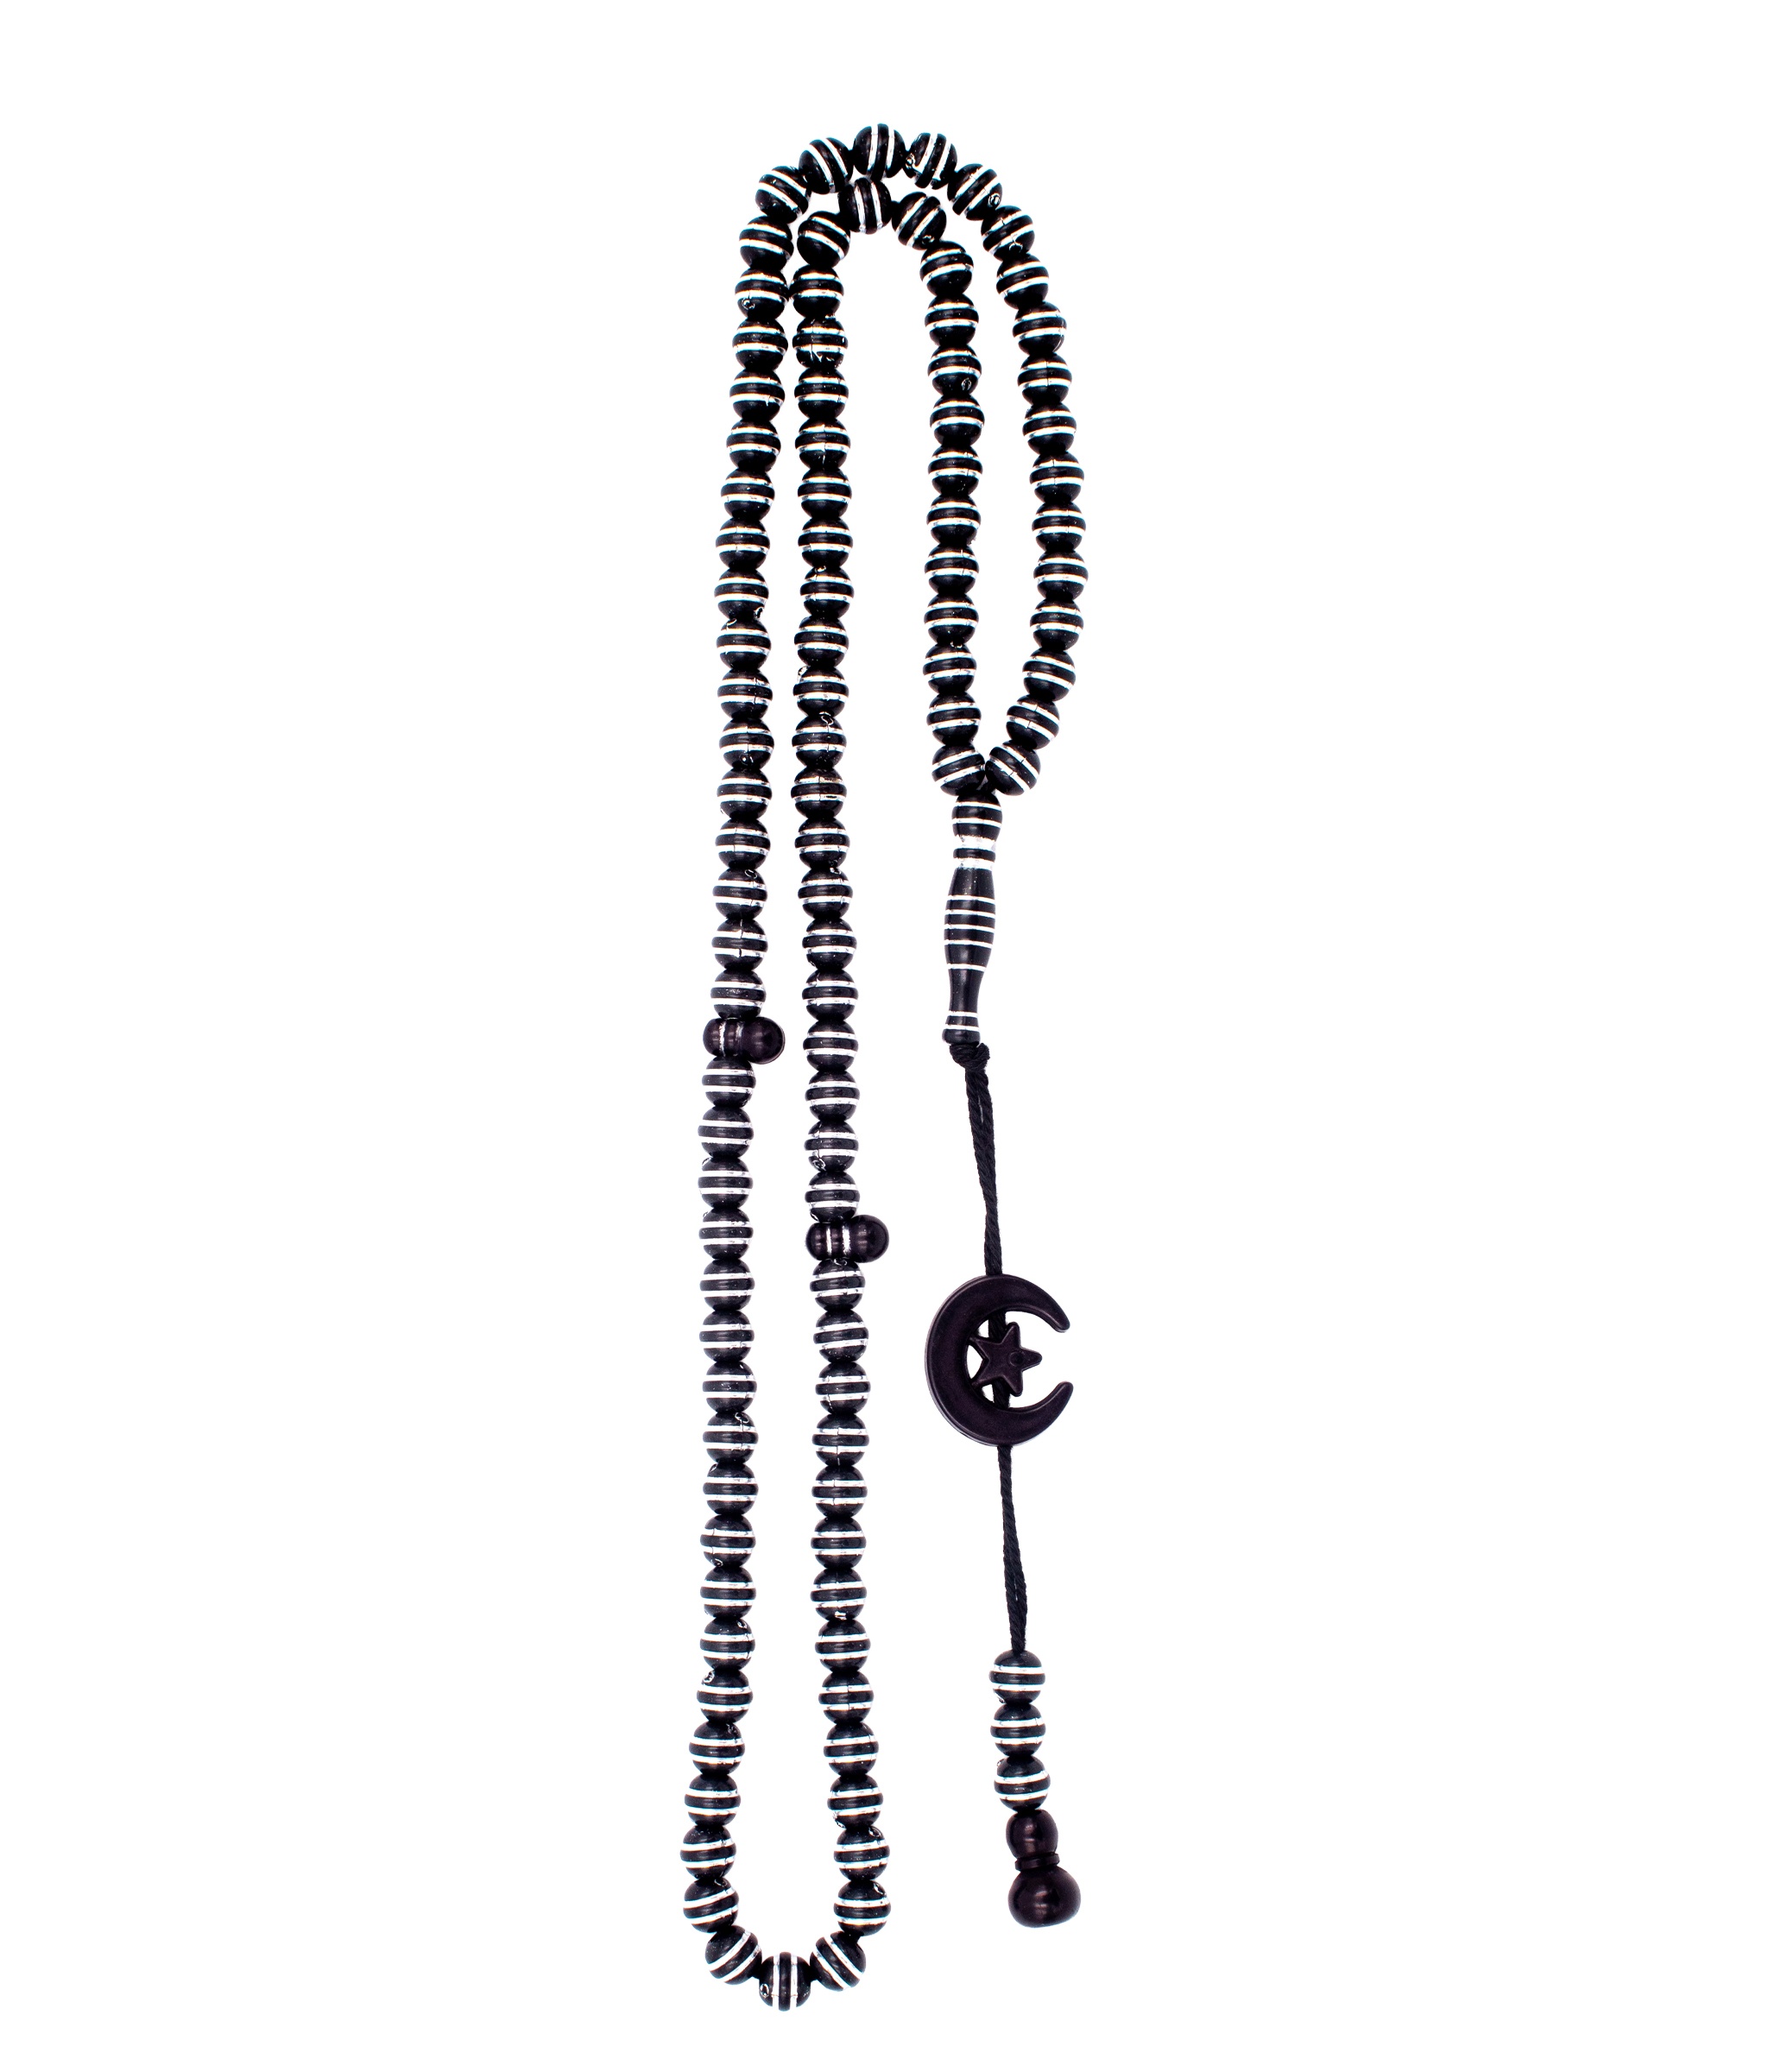
NAC Hediyelık Desenli Tesbih 5131-QTY-600
Brand: newasia
Tesbih, manevi tefekkür ve dua için vazgeçilmez bir araçtır. Zarif tasarımı ve pürüzsüz, sakinleştirici boncuklarıyla, kullanıcıların meditasyon sırasında odaklanmalarına ve merkezde kalmalarına yardımcı olur. Yüksek kaliteli malzemelerden üretilen tesbih, günlük manevi pratiğiniz için dayanıklı ve güvenilir bir arkadaştır.
Category: Religious & Ceremonial > Religious Items > Prayer Beads